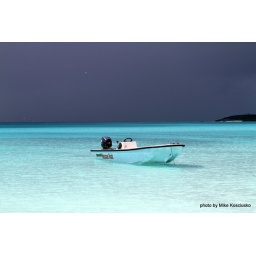
Rescue boat with storm clouds in the background